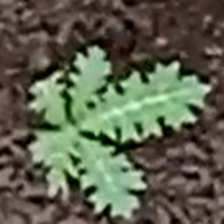
Weed species: Bilayat_(Mexicana_Argemone)